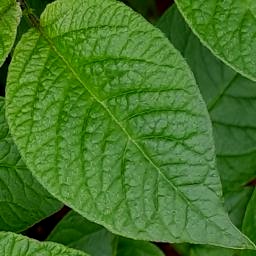
Etiqueta: Sana